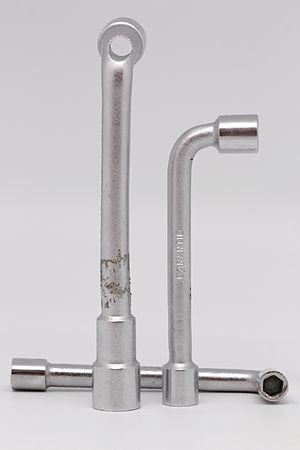
Rørnøgle
Andre rørnøgler
En rørnøgle er et stykke værktøj til at spænde møtrikker med. Den består af et rundt jernrør, der i den ene ende er presset sekskantet, så den passer ned over en møtrik. Længere oppe på røret er der boret huller på tværs til en pind, så man kan spænde hårdere.